Fraiburgo

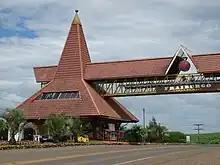
City Gateway

In the early stages the economy of Fraiburgo's region was based on sawmills. The former dense forests consisted mostly in Brazilian walnuts, Cedars, Cinnamons, Yerba maté, and the exuberant Brazilian Pines. These forests still represent the typical Southern Brazilian landscape in spite of ruthless deforestation in the past decades. A significant turnover in the economy took place due to the shortage of wood, implementation of Brazilian environmental laws and environmental consciousness. As a result, agriculture became the predominant source of wealth alongside the production of paper, cellulose, and furniture derived from extensive reforestation areas. The reforestation projects introduced the Pinus elliottii to the region.